Leonard Jan Le Vann

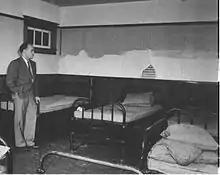
Picture of Dr. Leonard Jan Le Vann From Heather Pringles's article "Alberta Barren" that was published in 1997 in the magazine Saturday Night

Leonard Jan Le Vann (1 August 1915 – 29 September 1987) was the medical superintendent at the Alberta Provincial Training School for Mental Defectives (also known as the Michener Center) from 1949 to 1974. Although he was born and raised in the United States, Le Vann trained as a physician in Scotland. Throughout his career Le Vann wrote many articles, most of which were published during his 25-year career at the Provincial Training School, covering a broad range of topics including alcoholism, schizophrenia and experimental treatments of antipsychotic drugs. In 1974 Le Vann resigned from the training center after the Government of Alberta repealed the "Sexual Sterilization Act". Concerns over how he ran the school were part of the Leilani Muir trial that took place in 1995. Although Le Vann was already deceased at the time of the trial, his name was brought to the court's attention on many occasions.